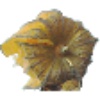
Label: physalis_with_husk